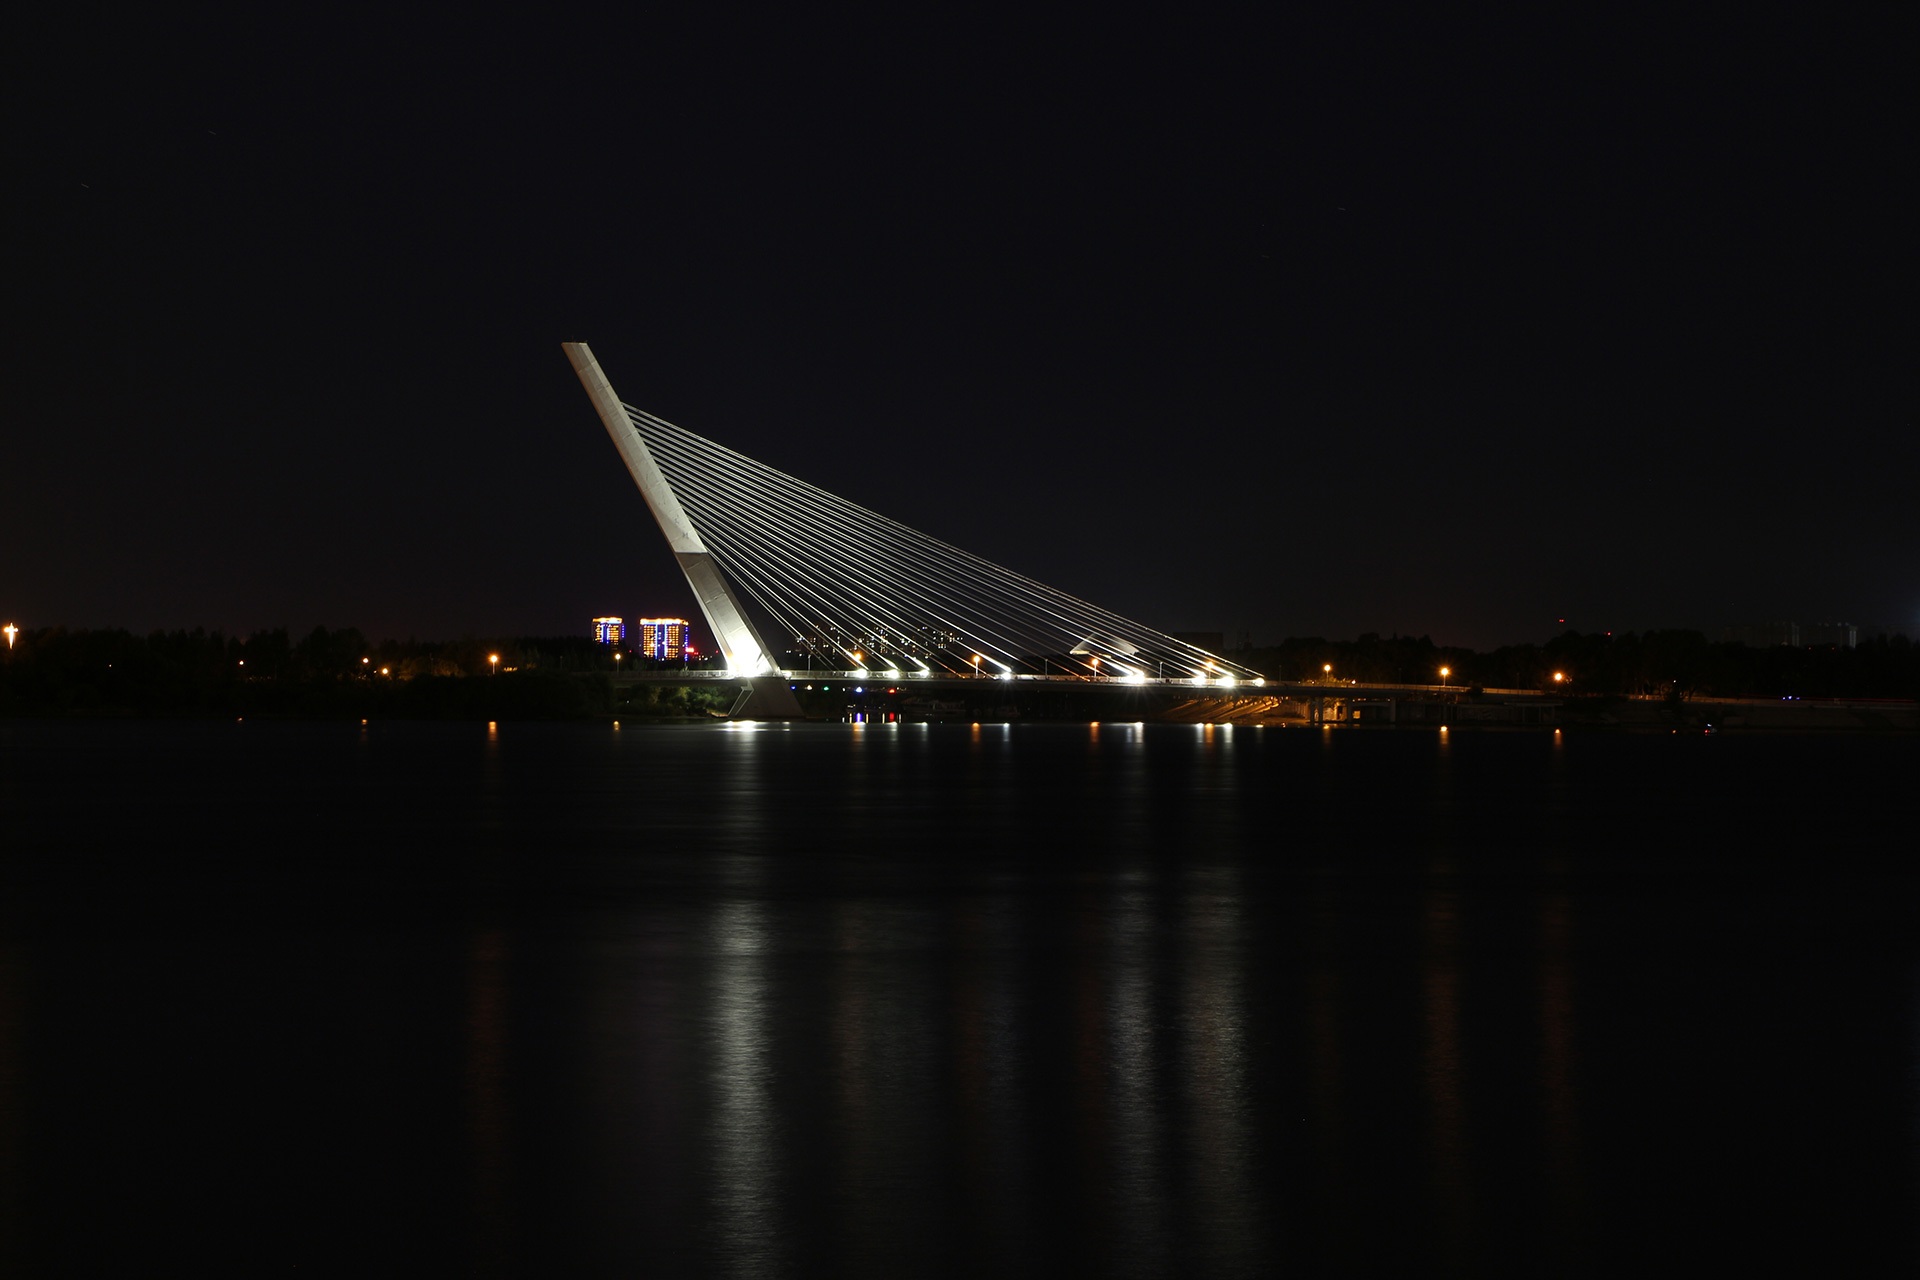
light, bridge, night, dawn, river, dusk, evening, reflection, darkness, night view, cable stayed bridge, atmosphere of earth